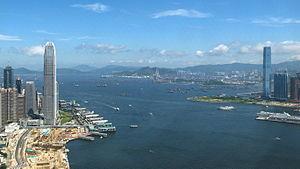
Un port naturel est une échancrure dans un littoral comme une anse, une baie, un estuaire, un fjord, etc. permettant d'y faire accoster et d'y abriter des embarcations. Le tirant d'eau et les dimensions du port naturel permettant les manœuvres détermineront le gabarit des embarcations pouvant l'utiliser.